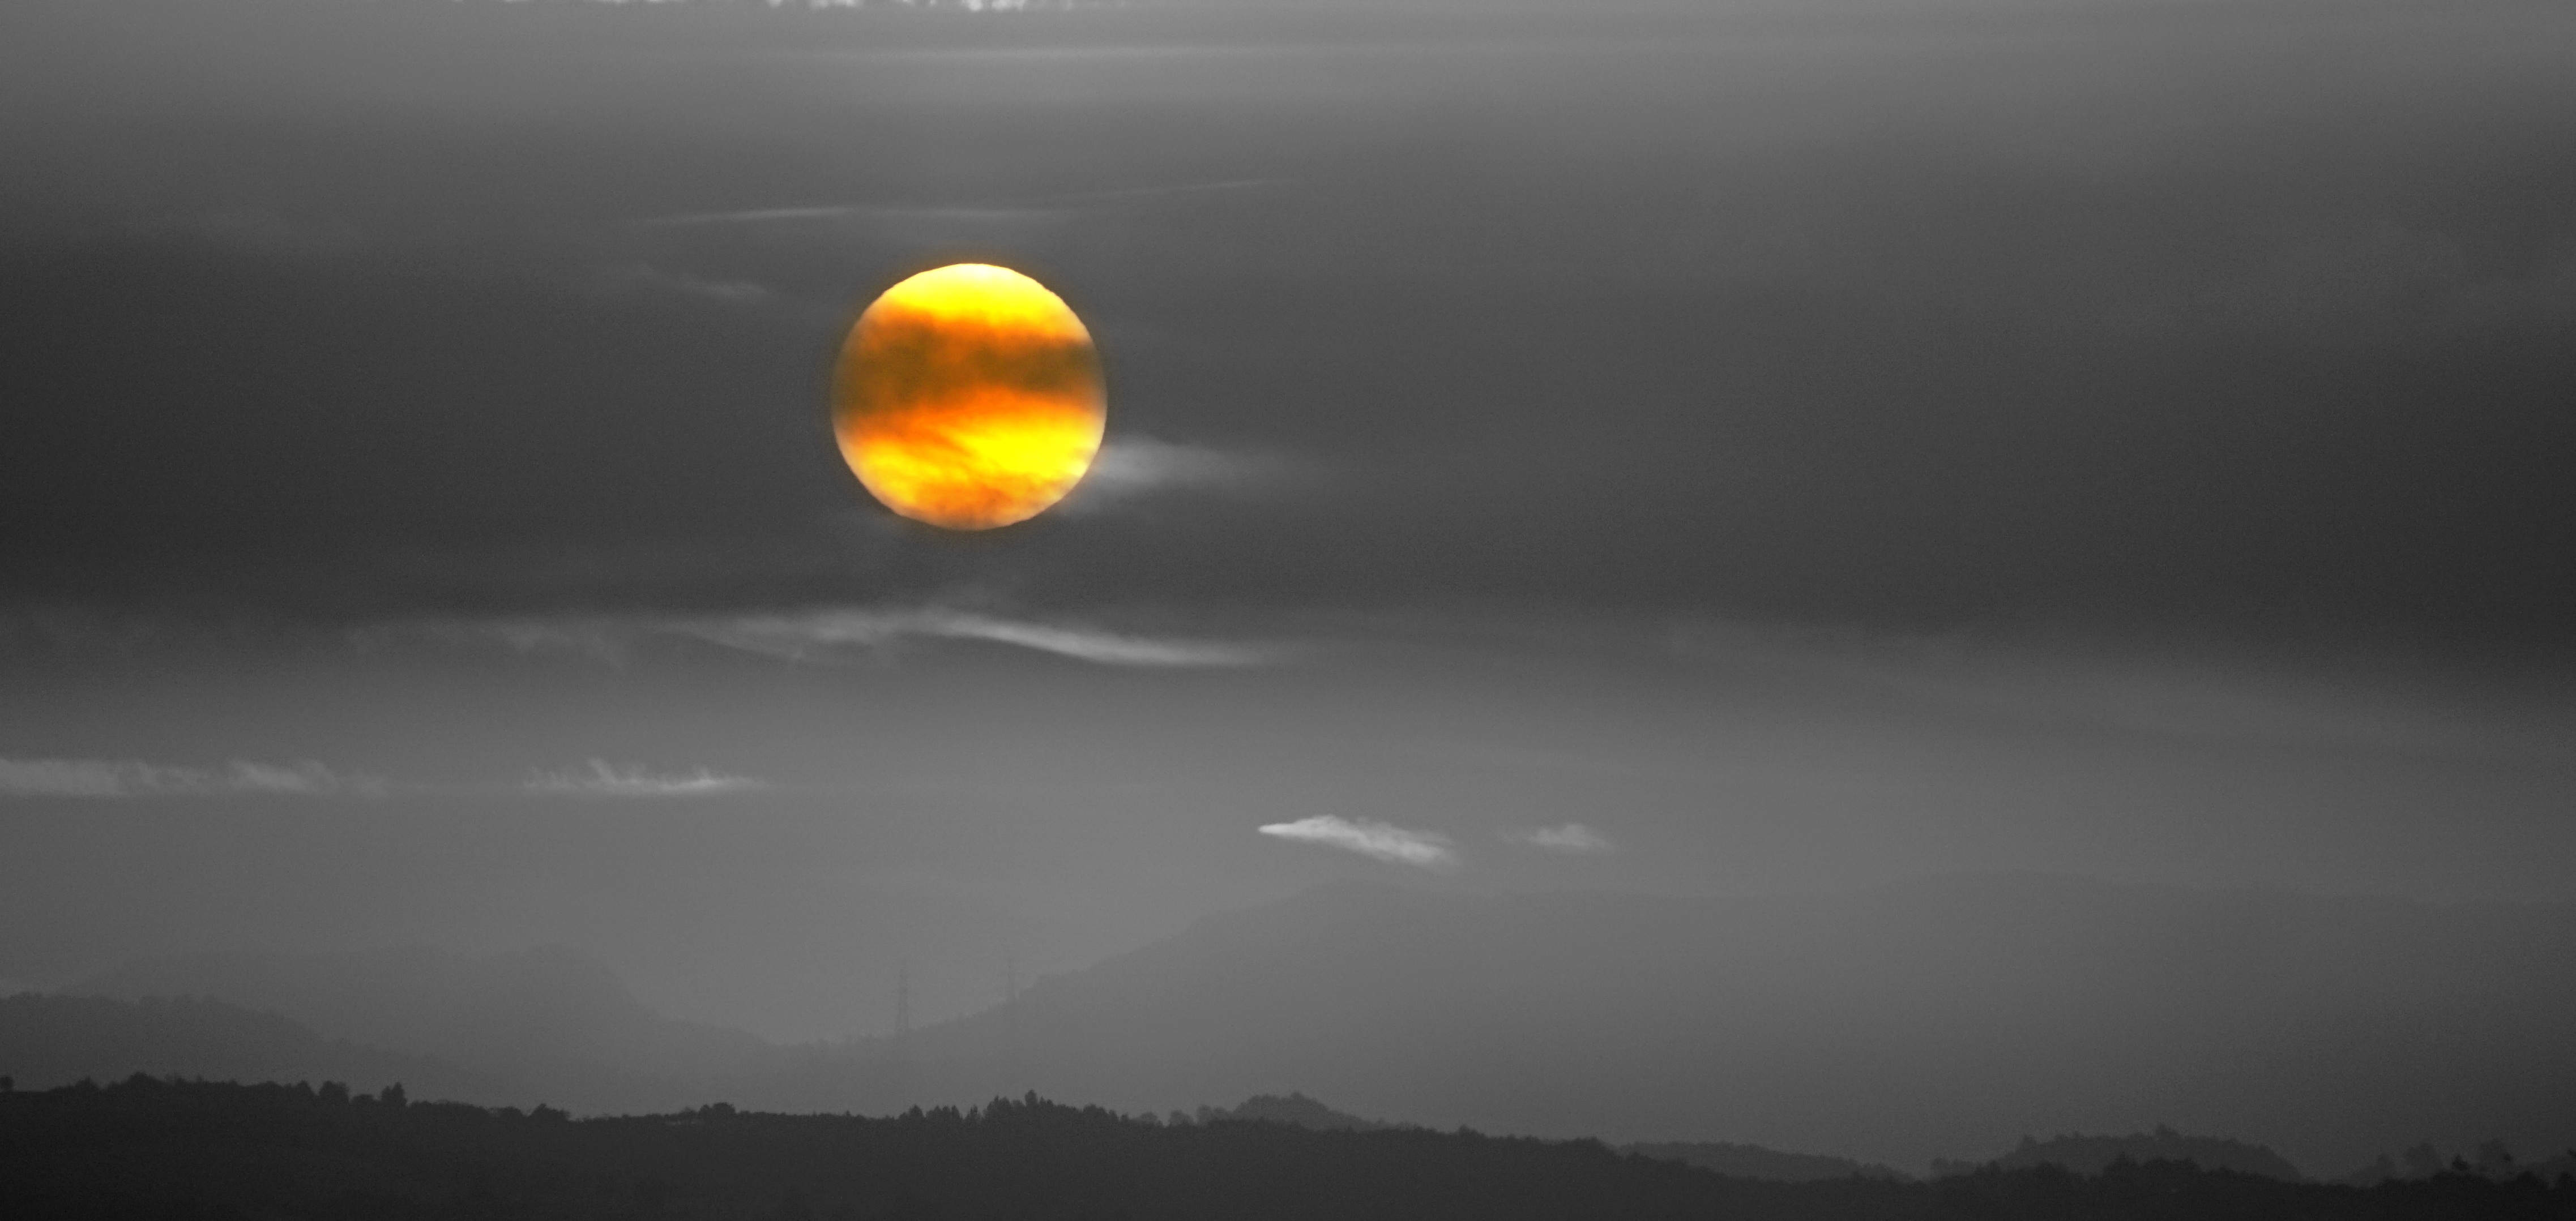
cloud, black and white, sun, fog, atmosphere, weather, darkness, moon, bicolor, astronomical object, atmospheric phenomenon